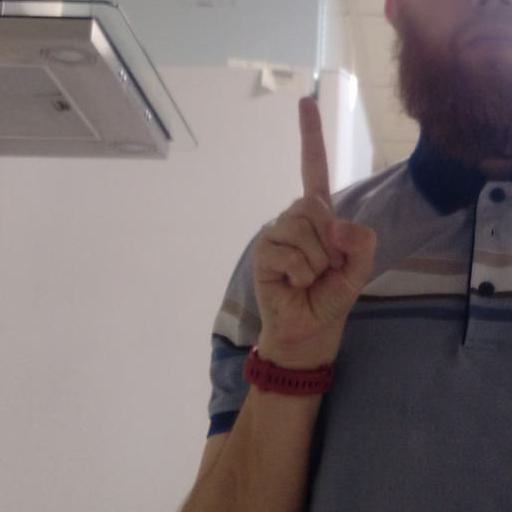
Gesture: one